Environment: real
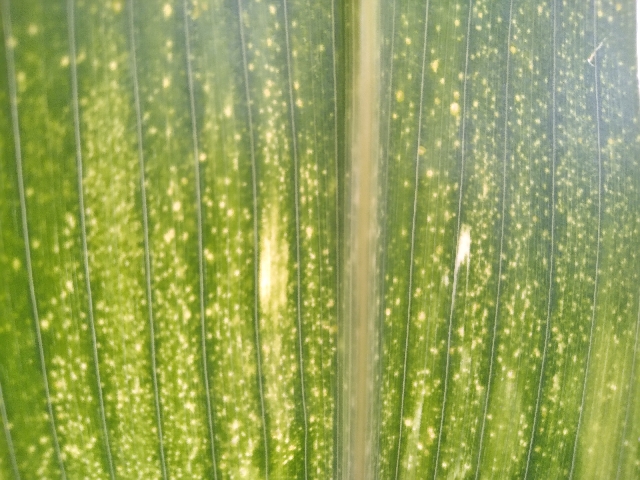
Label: lethal_necrosis